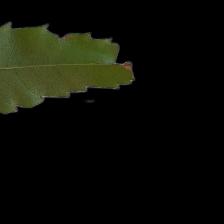
Plant: Neem